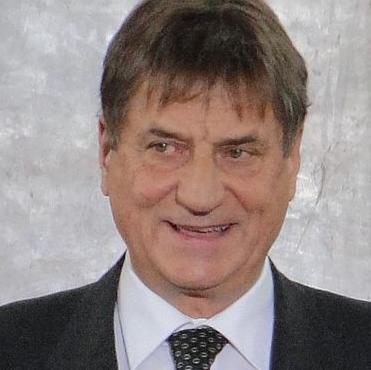
Age: 69